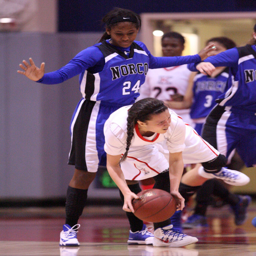
person tries to draw a foul against person during the 2nd half of their basketball game .